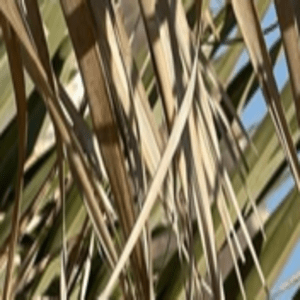
Label: Manganese Deficiency